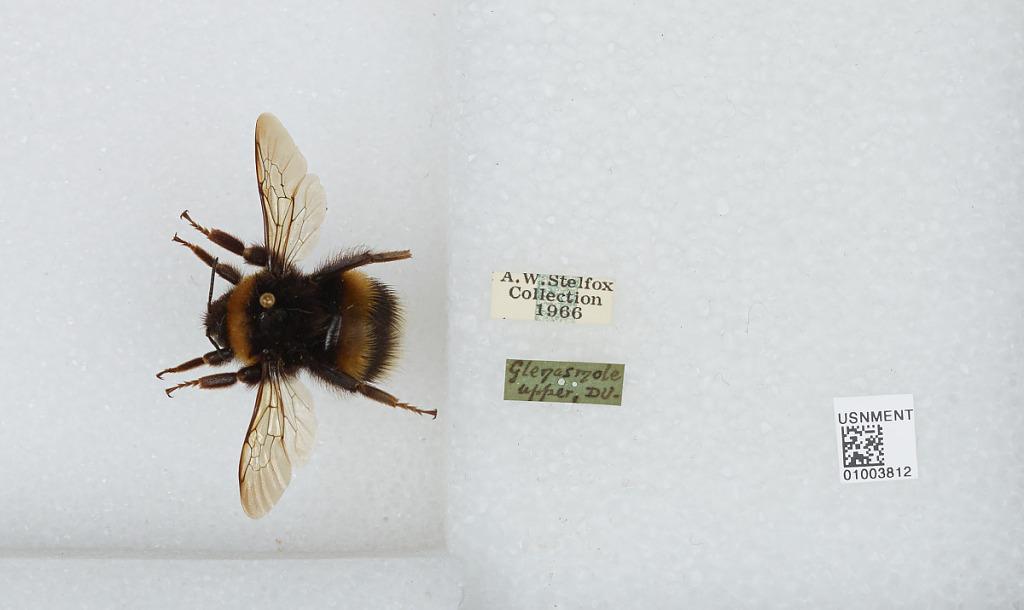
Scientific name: Bombus (Bombus) lucorum (Linnaeus)
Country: Ireland
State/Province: Dublin
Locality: Glenasmole
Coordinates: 53.2417, -6.3561